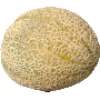
Label: cantaloupe